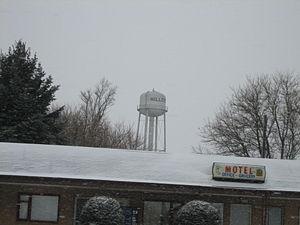
Hillcrest est un village situé au sud-est du comté d'Ogle dans l'Illinois, aux États-Unis. Il est incorporé le 6 juin 1958.